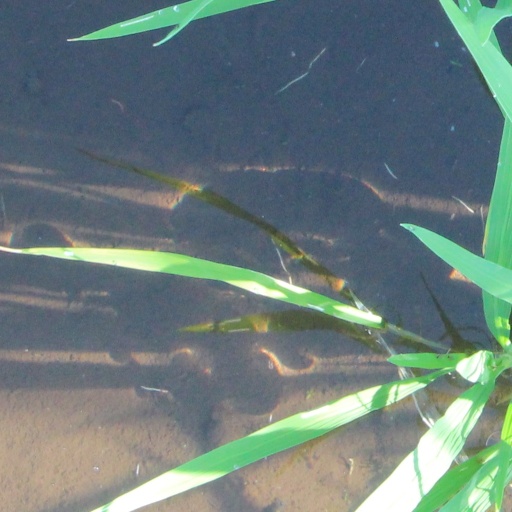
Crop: rice